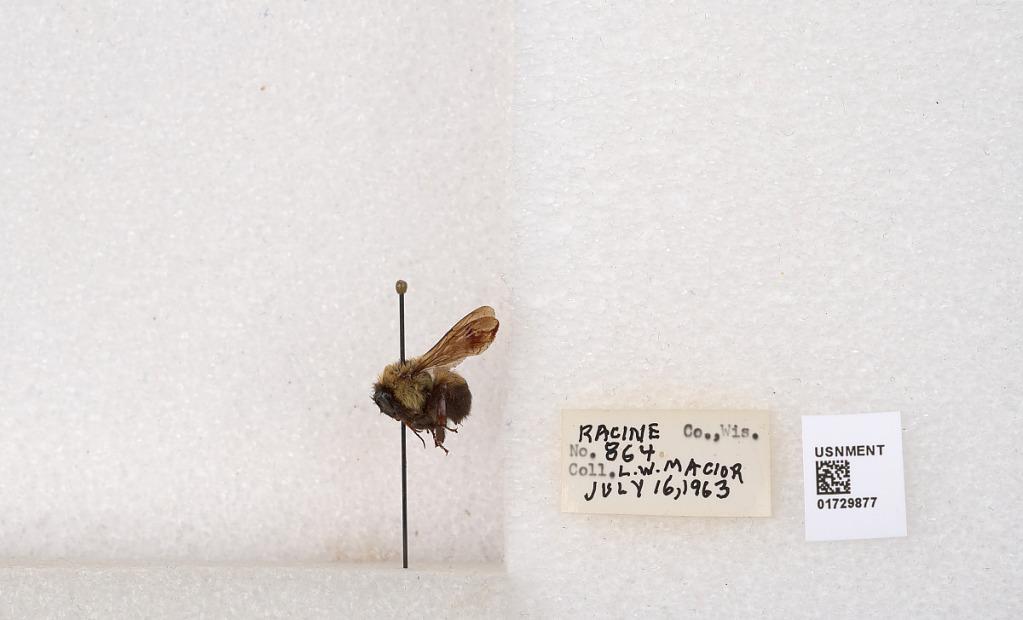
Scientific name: Bombus (Separatobombus) griseocollis (De Geer)
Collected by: L. Macior
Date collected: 1963-7-16
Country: United States
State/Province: Wisconsin
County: Racine
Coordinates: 42.7299, -87.8123